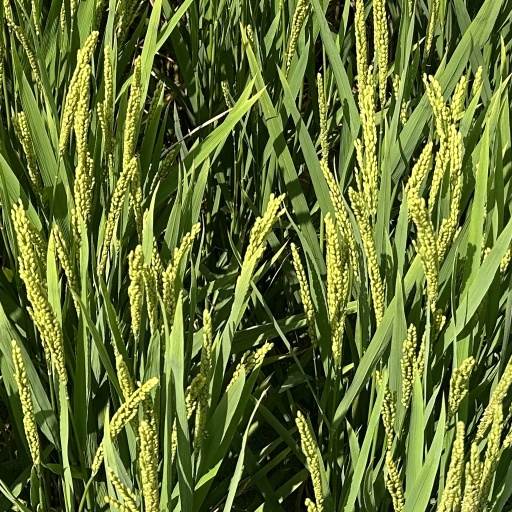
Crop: rice